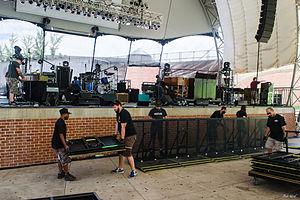
Un machiniste itinérant est un employé qui voyage sur la route avec les artistes et groupes de musique lors de leurs tournées.